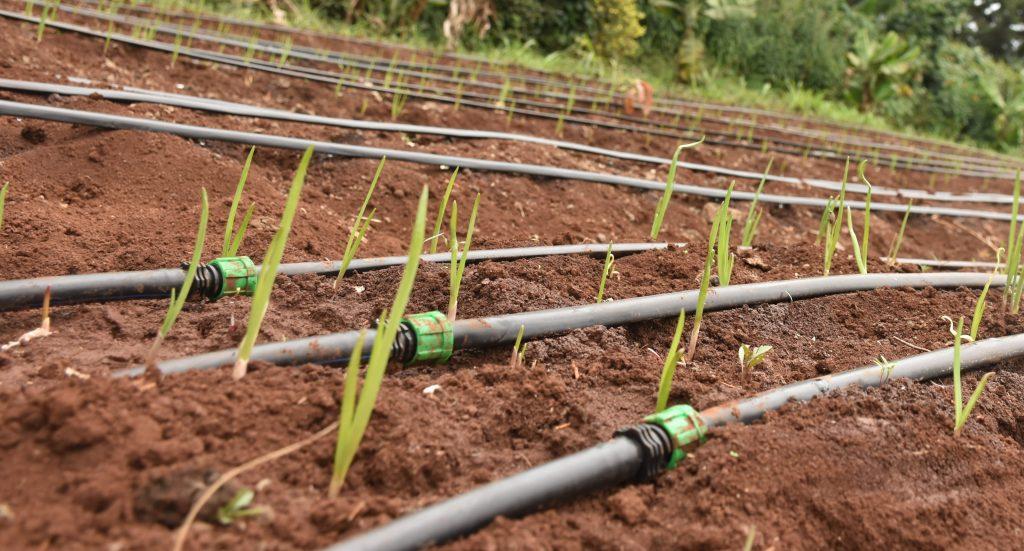
Shamba lenye udongo mwekundu uliolimwa likiwa na mimea michanga midogo iliyopandwa kwa mistari, katika kila mstari kuna mirina meusi ya umwagiliaji wa matone yenye viunganishi vya kijani, ikipitisha maji moja kwa moja kwa mizizi ya mimea. Kwa mbali kuna uoto wa asili wa kijani kibichi.